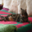
Label: cat